Grand Ethiopian Renaissance Dam

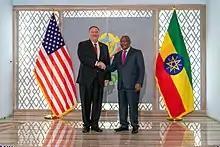
U.S. Secretary of State Mike Pompeo meets with Ethiopian Foreign Minister Gedu Andargachew in Addis Ababa in February 2020

In February 2021, Ethiopian Minister of Water and Irrigation, Seleshi Bekele, mentioned that the engineering completion reached 91%, while the total construction completion was 78.3%. In May 2021, Minister of Water and Irrigation Seleshi Bekele mentioned that 80% of dam construction was complete. The third filling of the GERD reservoir reached its conclusion on 12 August 2022, reaching a height of . As of April 2023, Ethiopia's Office of National Coordination announced that 90% of construction had been completed. Subsequently, the fourth filling was completed on 10 September 2023, with water levels reaching approximately .